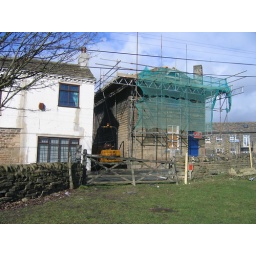
Excavated earth and rubble will dumped in this field - dumper truck in drive to assist removal